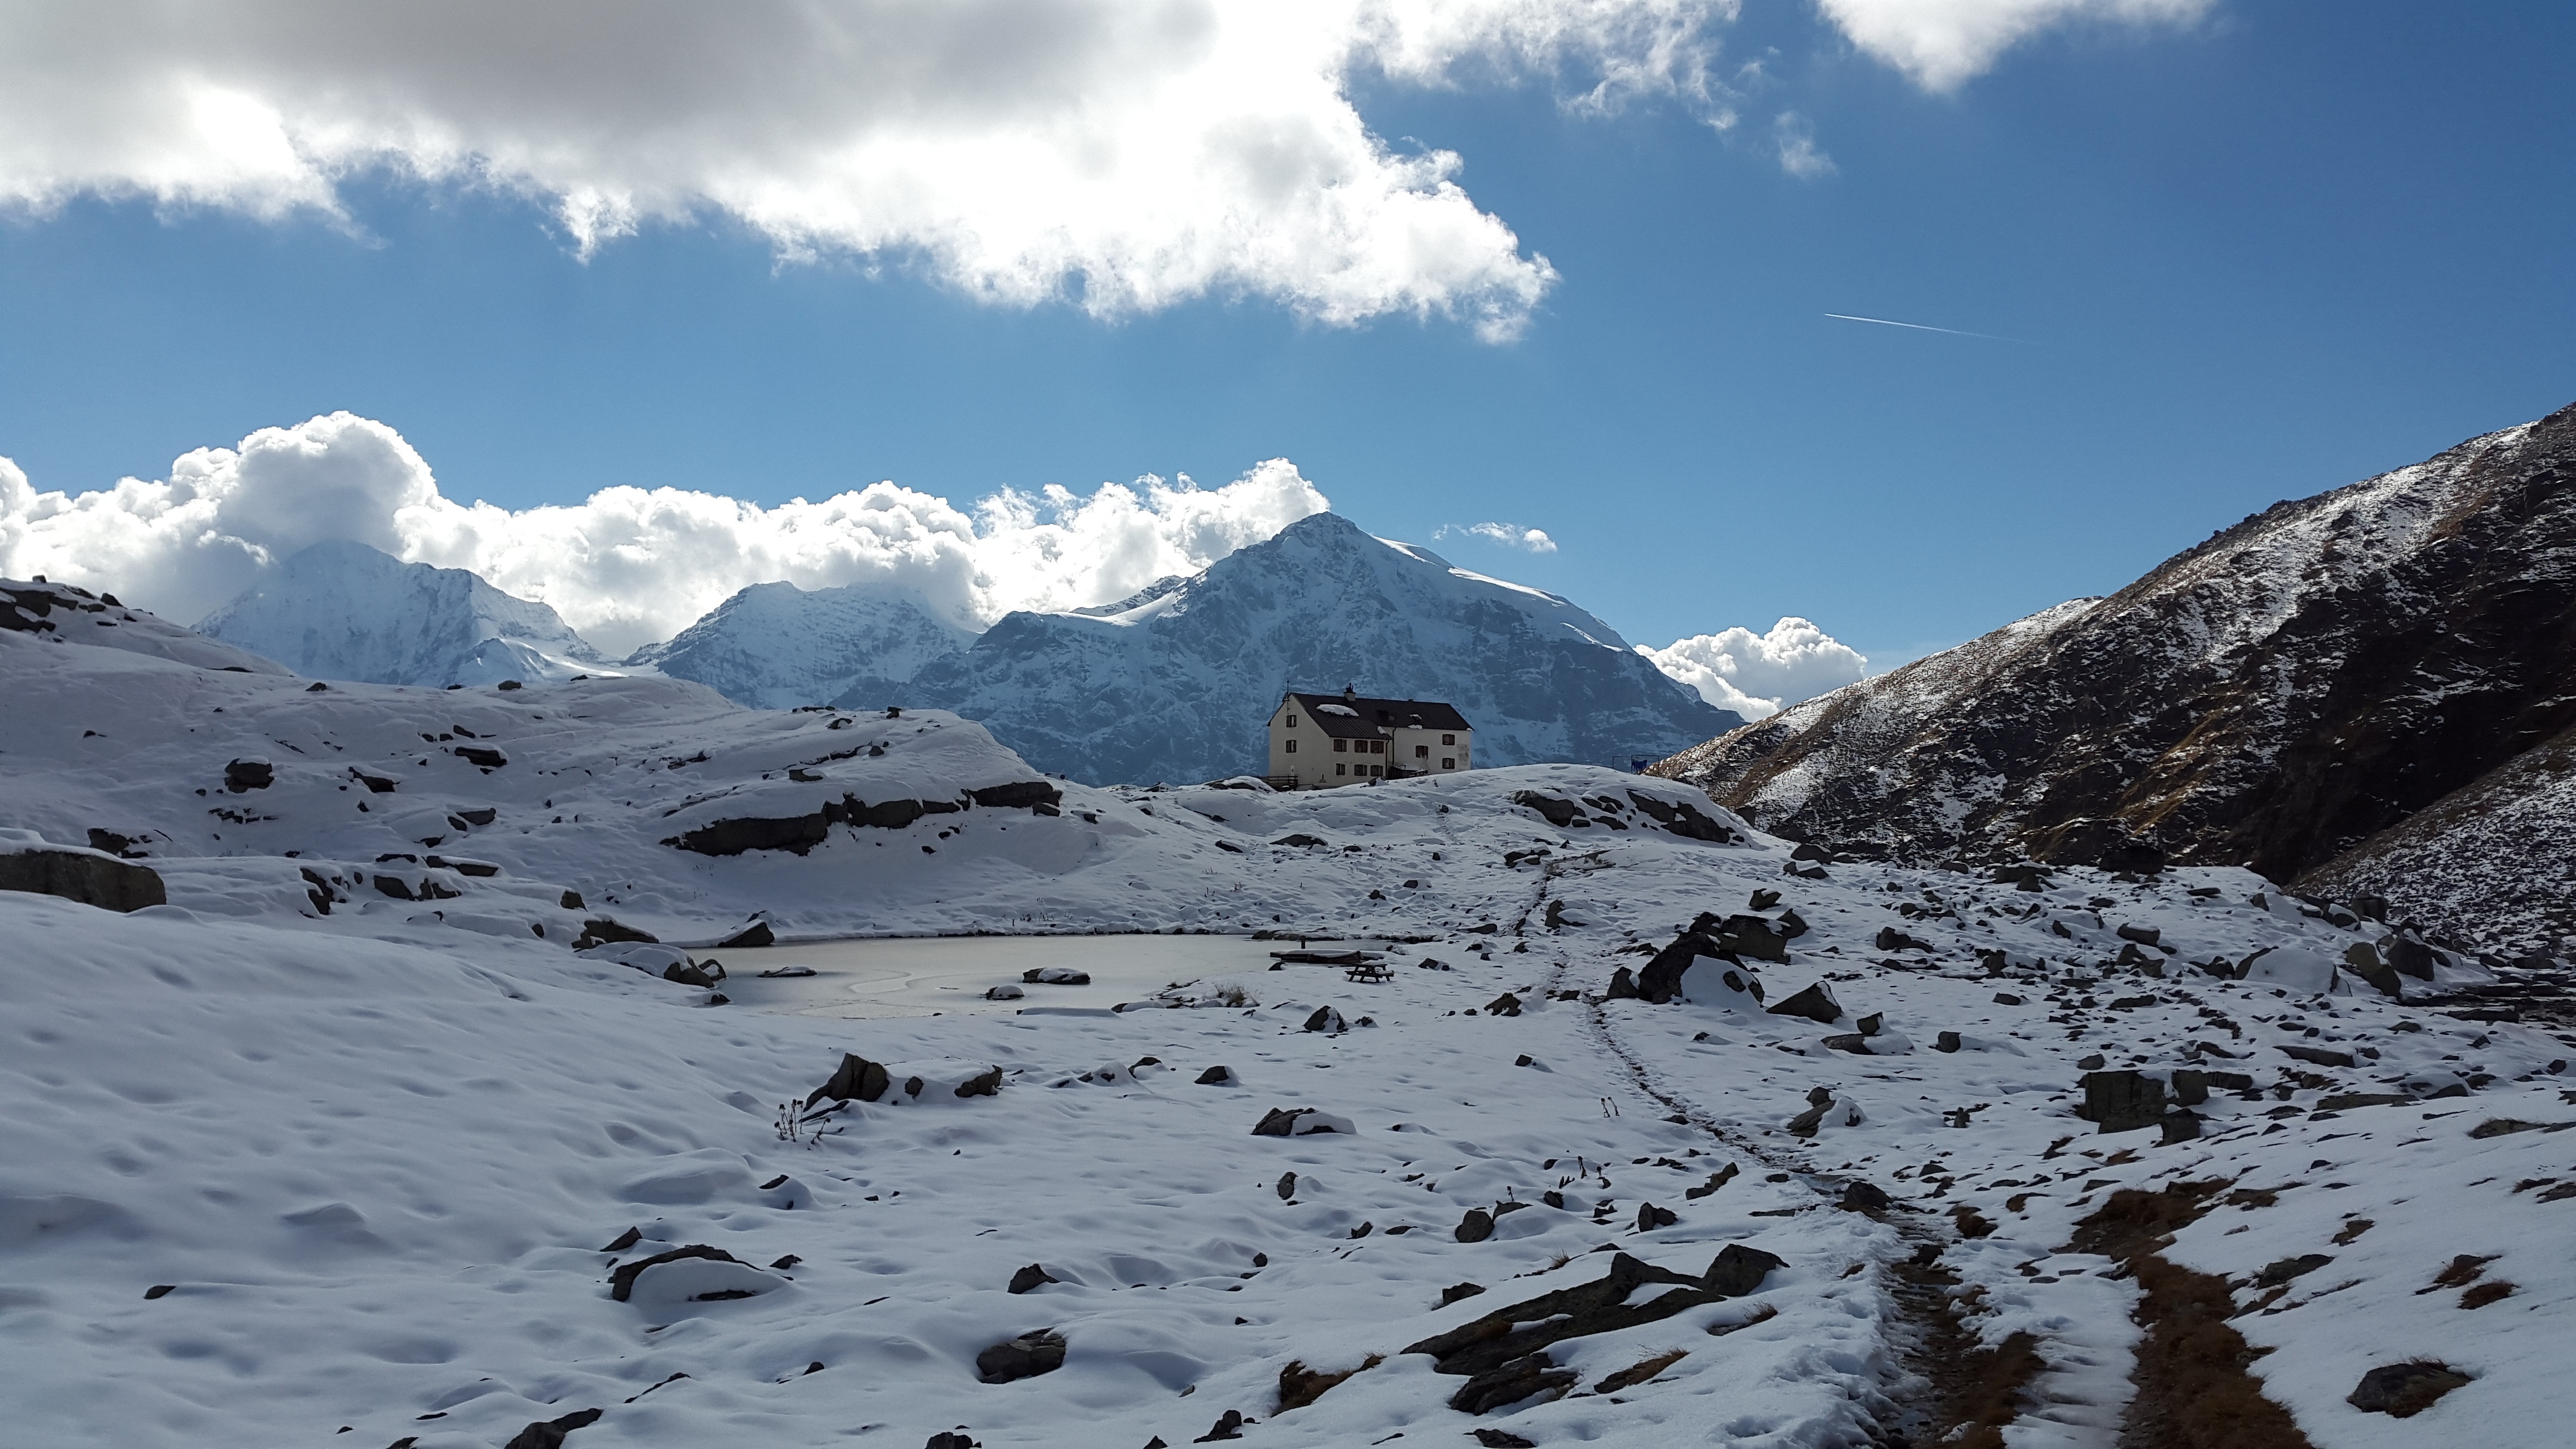
landscape, nature, wilderness, mountain, snow, winter, mountain range, hut, glacier, weather, snowy, alpine, season, ridge, summit, mountaineering, mountains, alps, plateau, fell, cirque, high mountains, moraine, mountain panorama, landform, south tyrol, ortlergruppe, gebrige, ortler, mountain pass, alpe, val venosta, geographical feature, mountainous landforms, glacial landform, geological phenomenon, d sseldorf refuge